Tanks of the Soviet Union

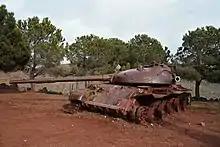
A destroyed Syrian T-62 tank

Initially, North Korean armour dominated the battlefield with Soviet T-34-85 medium tanks designed during the Second World War. The KPA's tanks confronted a tankless ROK Army armed with few modern anti-tank weapons, including World War II–model 2.36-inch (60 mm) M9 bazookas, effective only against the 45 mm side armor of the T-34-85 tank. The US forces arriving in Korea were equipped with light M24 Chaffee tanks (on occupation duty in nearby Japan) that also proved ineffective against the heavier KPA T-34 tanks.